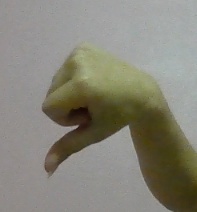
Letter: waw